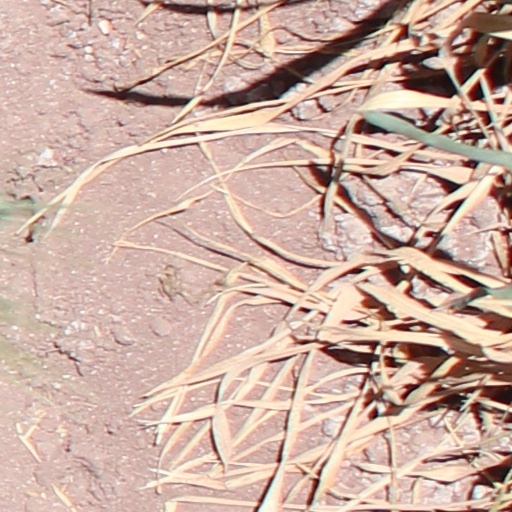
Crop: wheat